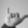
ASL letter: Y